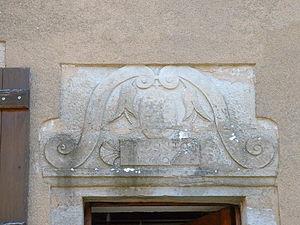
Montréal (Yonne)
Montréal est une commune française située dans le département de l'Yonne en région Bourgogne-Franche-Comté, dans la région naturelle de l'Avallonnais. Les habitants se nomment les Montréalais et Montréalaises.